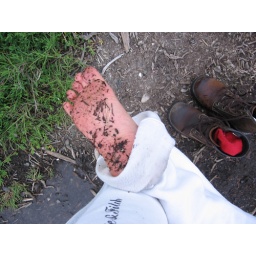
Dosewallips 2007. Nature Lily decides to walk around the beach during high tide with no shoes on.